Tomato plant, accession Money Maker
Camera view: tilt-top (135 deg); turntable rotation: 30 degrees
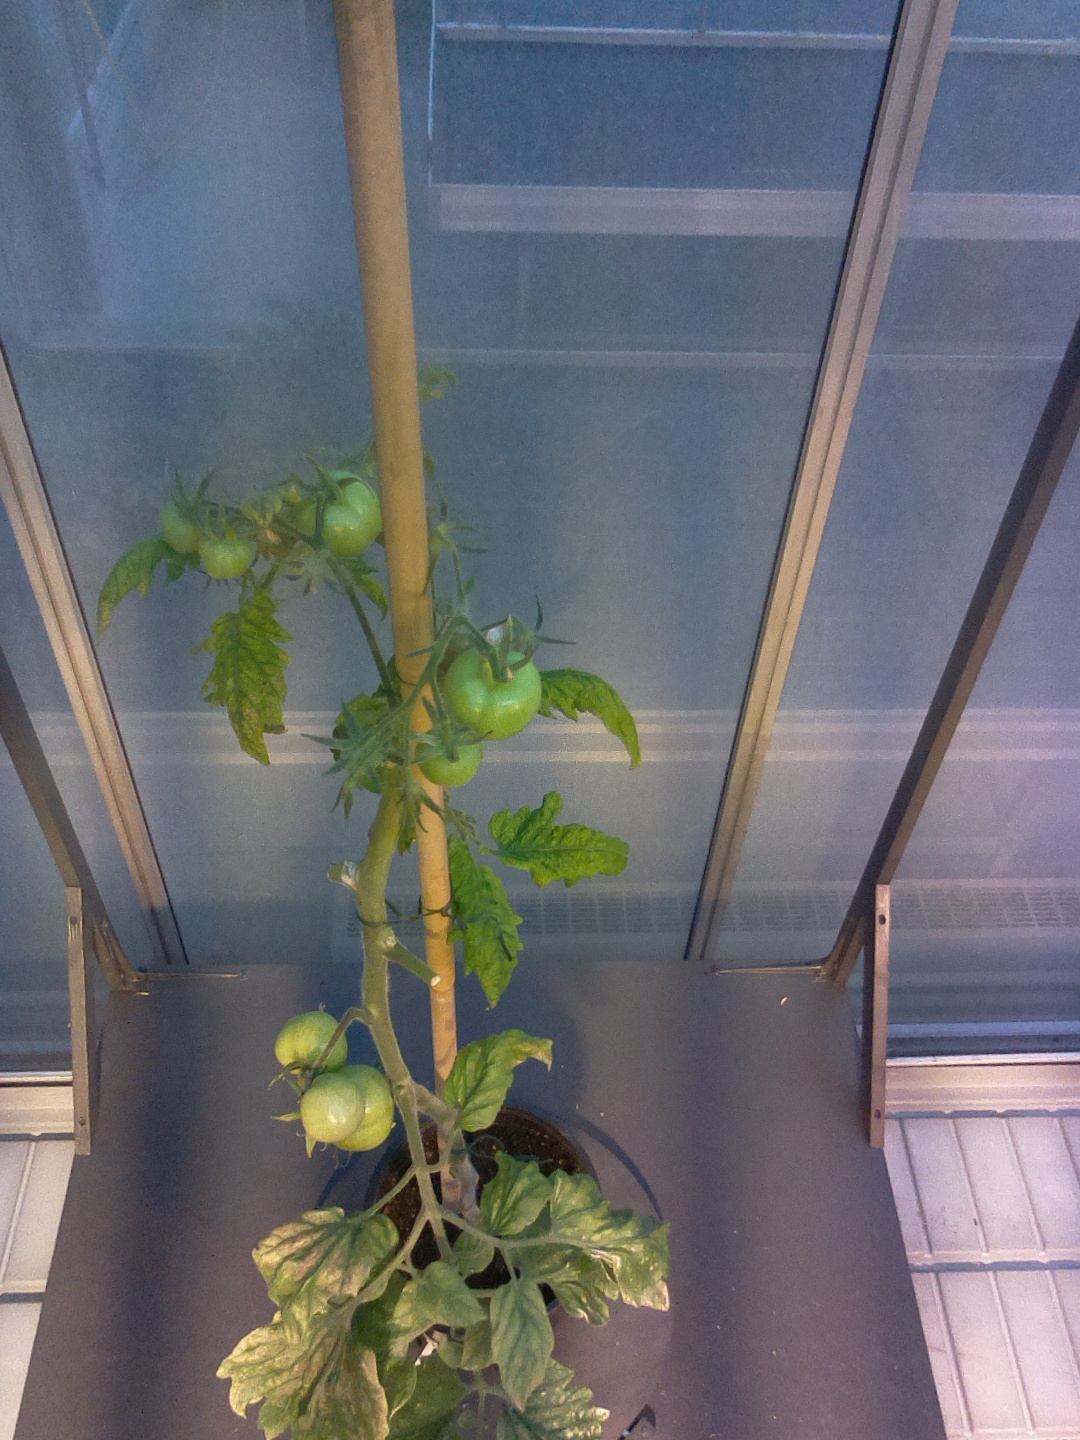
BBCH growth stage 79: 90% -100% of final fruit size